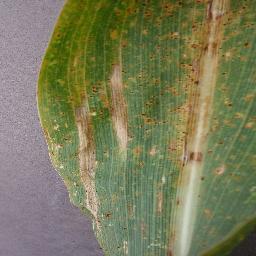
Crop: corn
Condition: (maize)_northern_blight